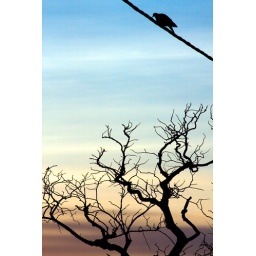
An early photograph of the early singing birds near a dead tree in Aberdeenshire, Scotland.